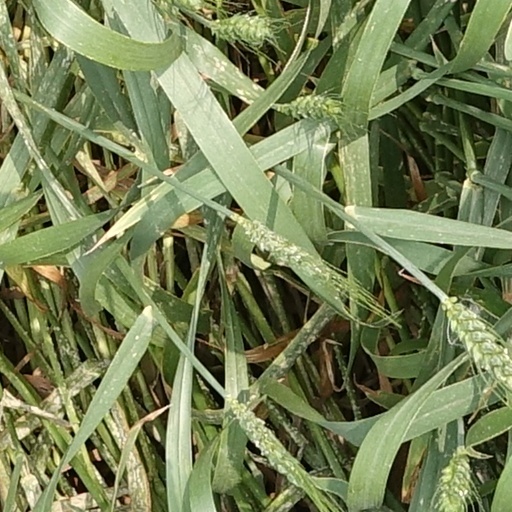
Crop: wheat